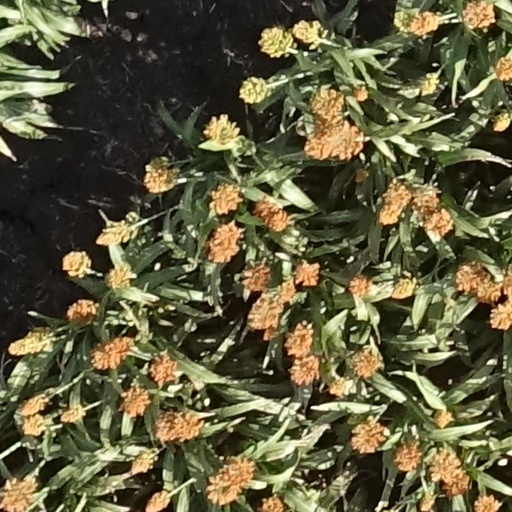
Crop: sorghum